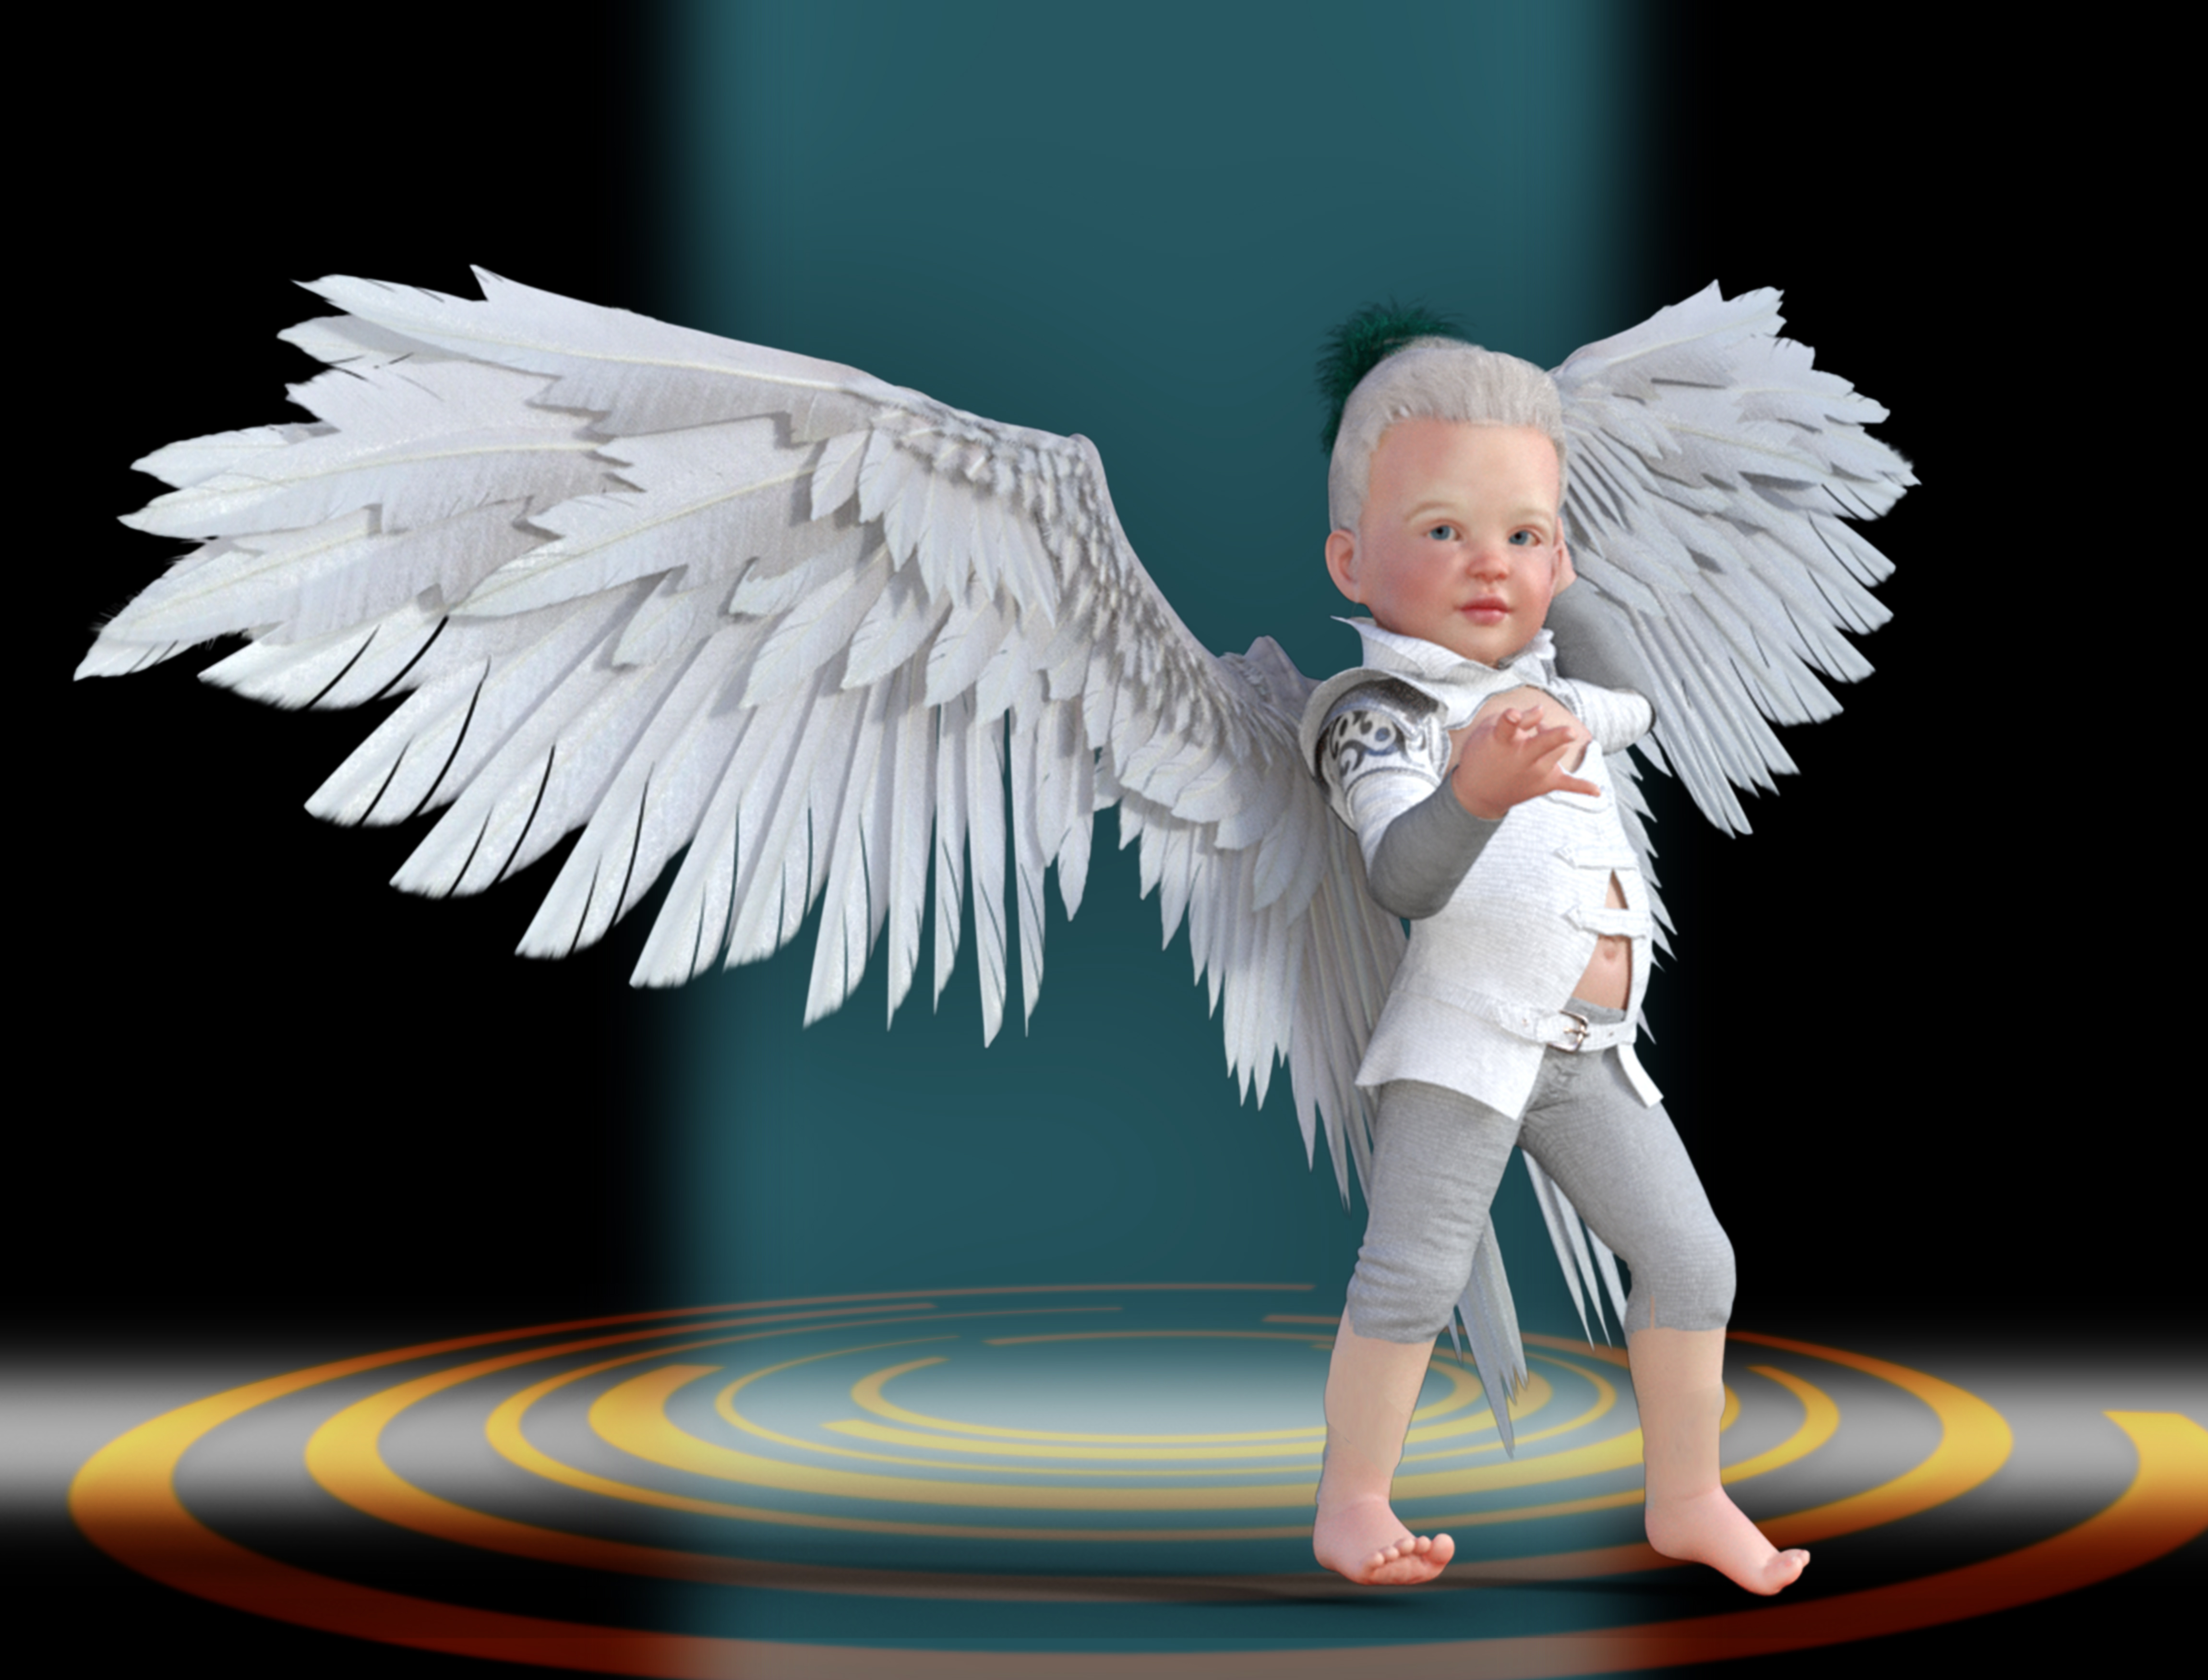
wings, angel, wing, figurine, supernatural creature, feather, fictional character, illustration, child, art